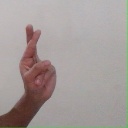
अक्षर: र